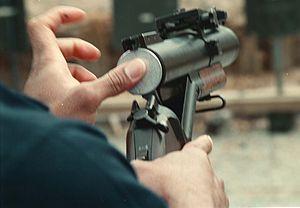
Un lance-grenades est une arme conçue pour tirer des grenades. Elle tire des grenades plus loin, plus précisément et plus rapidement qu'un lanceur humain. Les lance-grenades existent sous plusieurs formes : arme individuelle, option montée sous le canon d'une arme et arme lourde sur trépied. Bien que les lance-grenades individuels existent depuis le XIXᵉ siècle, il aura fallu attendre l'Entre-deux-guerres pour que les premiers lance-grenades lourds à répétition fassent leur apparition.